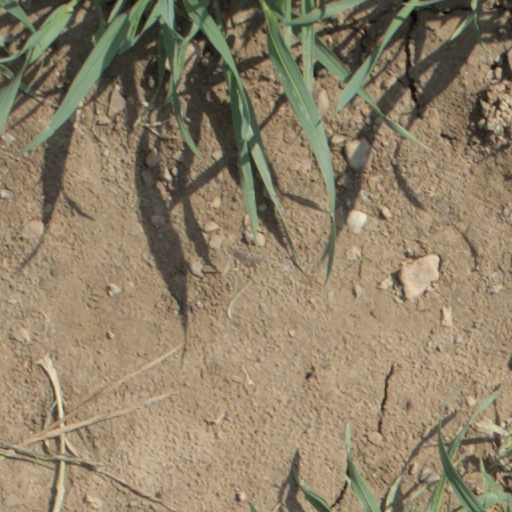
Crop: wheat